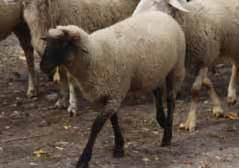
sheep